Julio Perillán

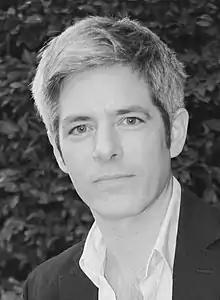
Perillán in 2017

Perillán was born and raised in Bethesda, Maryland, on the outskirts of Washington, DC, the third of four children of two immigrants from Spain. Since he was born to Spanish parents in the US, Perillán holds dual citizenship of both the United States and Spain. He graduated with a degree in physics from the University of Maryland, College Park.